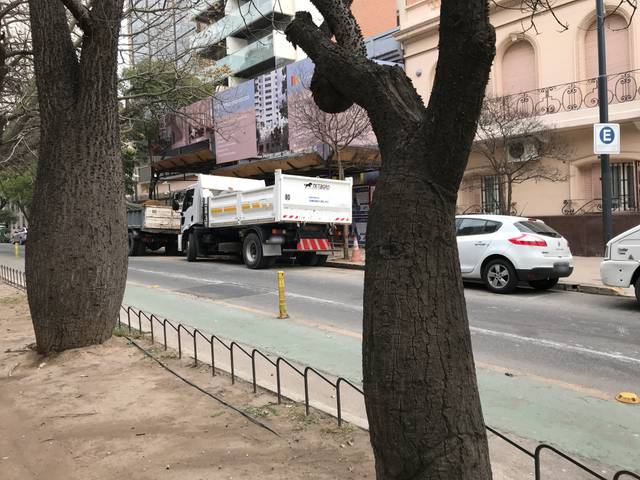
Region: Argentina
Coordinates: -31.43, -64.185